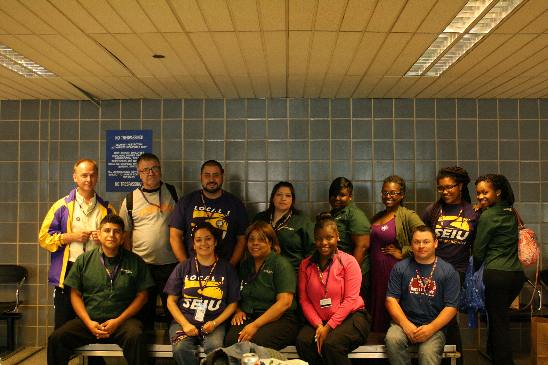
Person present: Yes